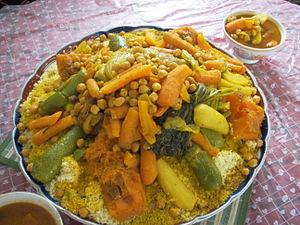
Le couscous est d'une part une semoule de blé dur préparée à l'huile d'olive et d'autre part, une spécialité culinaire issue de la cuisine berbère, à base de couscous, de légumes, d'épices, d'huile d'olive, et de viande ou de poisson.
Cet article recense les pratiques inscrites au patrimoine culturel immatériel au Maroc.
Le régime méditerranéen, également appelé régime crétois ou diète méditerranéenne est une pratique alimentaire traditionnelle dans plusieurs pays autour de la mer Méditerranée caractérisée par la consommation en abondance de fruits, légumes, légumineuses, céréales, herbes aromatiques et d'huile d'olive, une consommation modérée de produits laitiers d'origine variée, d'œufs et de vin, une consommation limitée de poisson et une consommation faible de viande.